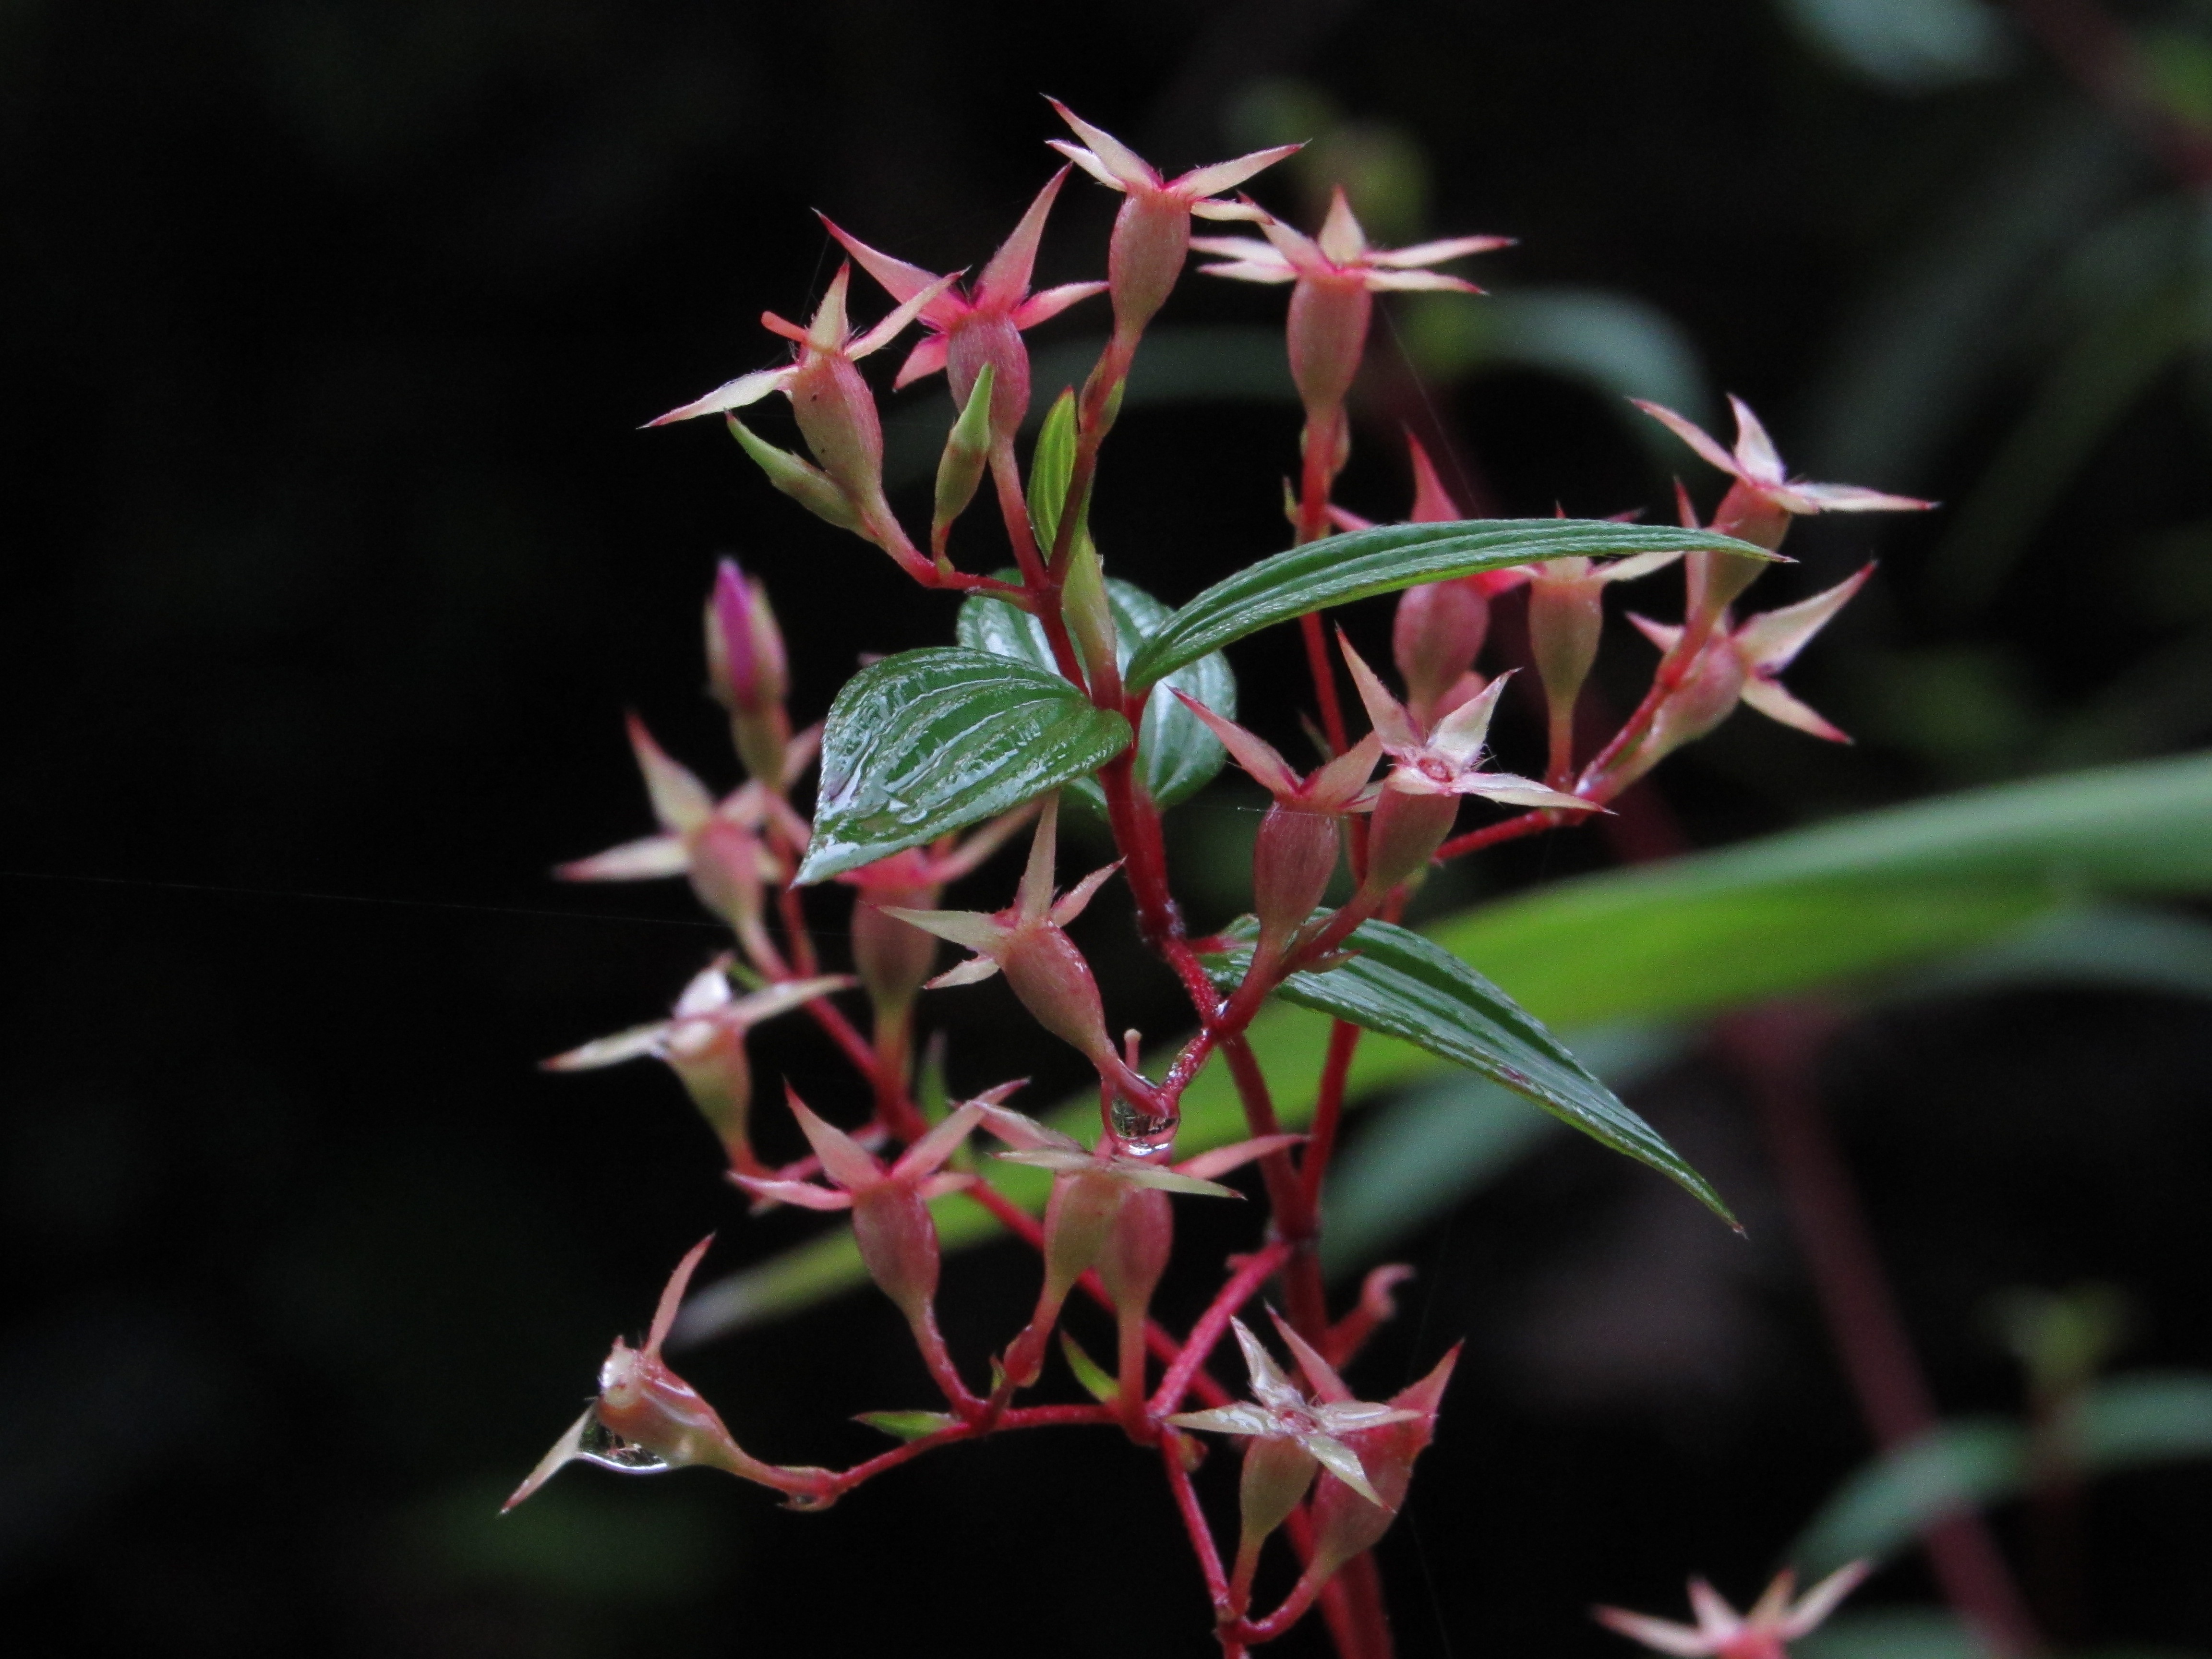
nature, plant, leaf, flower, jungle, botany, pink, flora, orchid, wildflower, flowers, shrub, exotic, macro photography, flowering plant, epidendrum, dendrobium, land plant, thorns spines and prickles